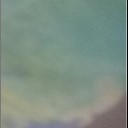
Label: Leaf_rust